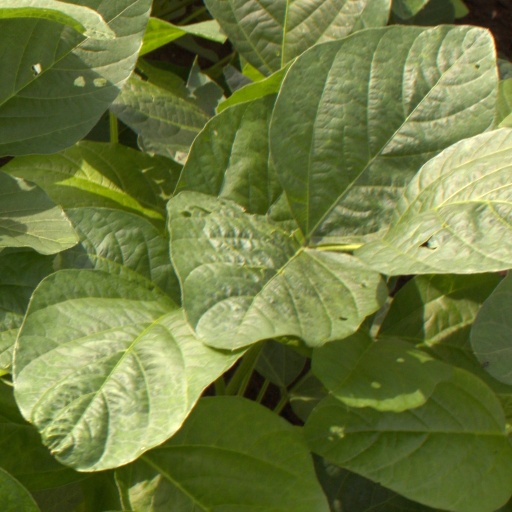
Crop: soybean